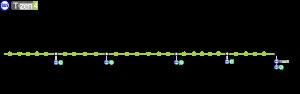
La ligne 4 du T Zen est un projet de ligne de transport en commun en site propre qui vise à relier Viry-Châtillon à la gare de Corbeil-Essonnes en remplacement de l'actuelle réseau de bus ligne 402.